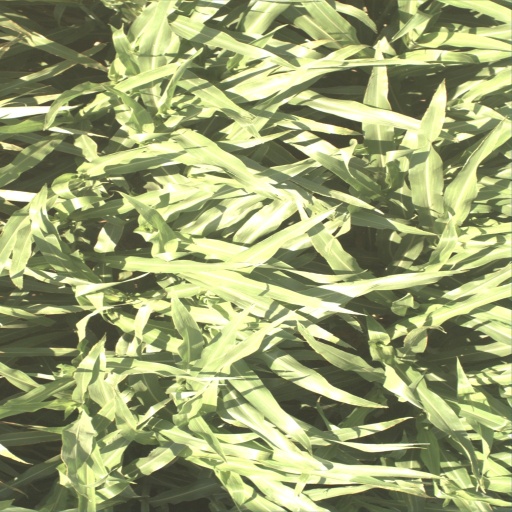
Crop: sorghum